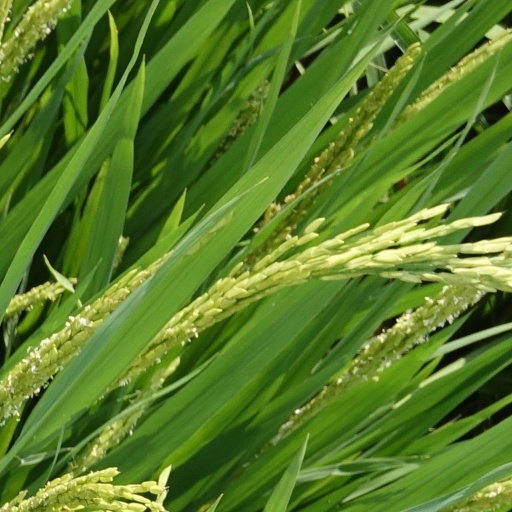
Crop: rice